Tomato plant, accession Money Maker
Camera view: horizontal (90 deg, fisheye); turntable rotation: 240 degrees
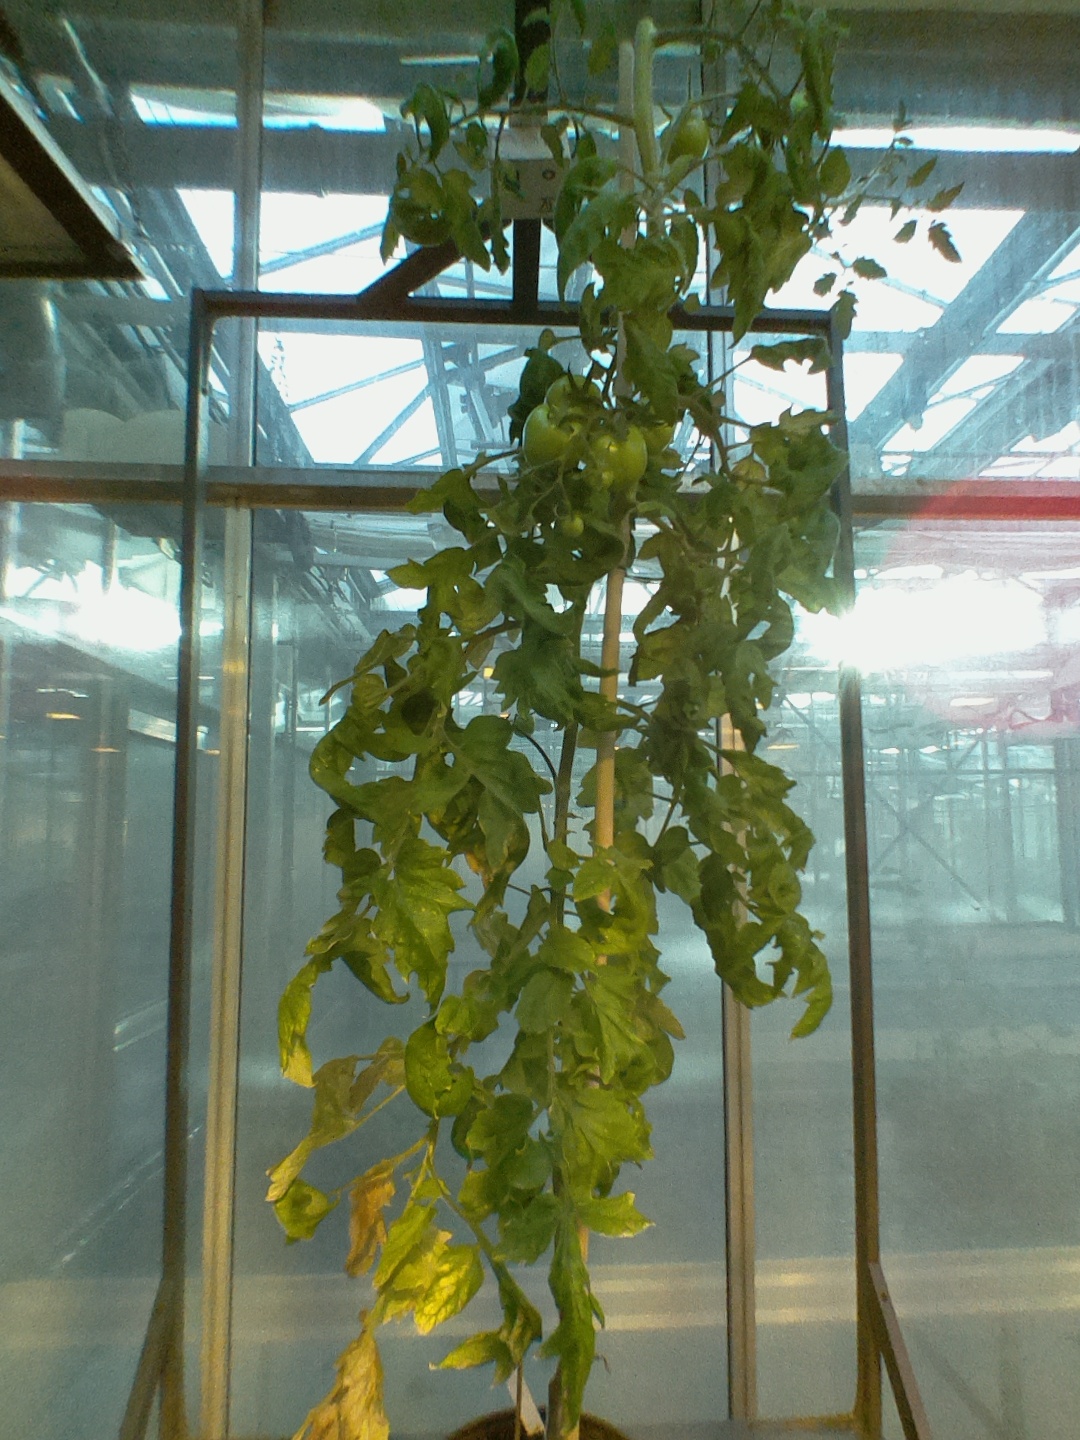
BBCH growth stage 77: 70%-80% of final fruit size